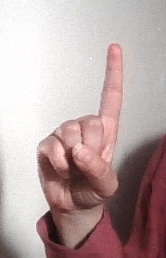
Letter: bb